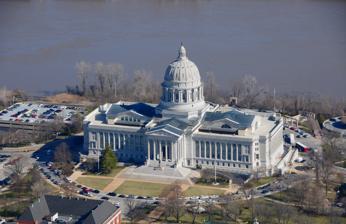
Building: Missouri State Capitol
Country: United States of America
Year built: 1917
State capitol building of the U.S. state of Missouri United States historic place Missouri State Capital Building and Grounds U.S. National Register of Historic Places U.S. Historic district Contributing property Missouri State Capitol showing the Missouri River in the background Show map of Missouri Show map of the United States Interactive map showing the location of Missouri State Capitol Location 201 West Capitol Avenue, Jefferson City, Missouri Coordinates 38°34′45″N 92°10′22″W / 38.57917°N 92.17278°W / 38.57917; -92.17278 Area 3 acres (1.2 ha) Built 1917 ; 108 years ago ( 1917 ) Architect Tracy and Swartwout Architectural style Classical Revival NRHP reference No. 69000096 Added to NRHP June 23, 1969 ; 55 years ago ( 1969-06-23 ) The Missouri State Capitol is the home of the Missouri General Assembly and the executive branch of government of the U.S. state of Missouri . Located in Jefferson City at 201 West Capitol Avenue, it is the third capitol to be built in the city. (The previous  two were demolished after they were damaged by fire.) The domed building, designed by the New York City architectural firm of Tracy and Swartwout , was completed in 1917. The capitol’s dome is the first thing travelers see when approaching Jefferson City from the north. In addition to the state Senate and House of Representatives , the capitol also contains offices of the governor , lieutenant governor , secretary of state , state treasurer , state auditor , and some administrative agencies. It is individually listed on the National Register of Historic Places and is a contributing property in the Missouri State Capitol Historic District . Architecture, paintings, and statuary The capitol exterior Statue of Thomas Jefferson , South Entrance The exterior of the Missouri State Capitol is notable for its architectural features: the Baroque dome, loosely modeled after St. Peter’s basilica in Rome, rising  238 feet (73 m) above ground level, topped by sculptor Sherry Fry’s bronze statue of Ceres , the Roman goddess of agriculture ; the eight 48-foot (15 m) columns on the south portico; the six 40-foot (12 m) columns on the north portico; the 30-foot (9 m)-wide grand staircase; and the bronze entrance doors, each 13 by 18 feet (4.0 m × 5.5 m)—at the time, the largest cast since the Roman era. The north facade is embellished by a frieze sculpted by Hermon Atkins MacNeil illustrating the history of Missouri, a theme continued on the south facade by the artist Alexander Stirling Calder . The figures in the pediment over the main entrance were sculpted by Adolph Alexander Weinman . The capitol interior The capitol’s first floor, home of the State Museum, is embellished with mural paintings and statuary. A prime attraction is a series of murals painted by Thomas Hart Benton in the House Lounge. The grand staircase is flanked by large heroic bronze statues of Meriwether Lewis and William Clark , and the third-floor rotunda is the site of the Hall of Famous Missourians , a group of bronze busts of prominent Missourians honored for their achievements and contributions to the state. A whispering gallery high within the dome, and a small viewing platform on the dome's roof beneath the statue of Ceres, are areas normally not open to the public except for school tours and other special tours. The capitol gardens Statuary is a prominent feature of the capitol’s grounds: heroic allegorical bronze figures sculpted by Robert Aitken (representing Missouri's two great rivers—the Mississippi and the Missouri ), and a 13-foot (4 m) tall statue of Thomas Jefferson made by James Earle Fraser dominate the south entrance. The Sciences and The Arts Fountains , each with four representative figures, adorn the south lawn. Sculptor Karl Bitter’s bronze relief, depicting the signing of the Louisiana Purchase by Livingston , Monroe and Marbois , and Weinman’s Fountain of the Centaurs are features of the north grounds. Tourism The capitol is Jefferson City's leading tourist attraction. It is a destination for school groups who arrive by busloads, particularly during General Assembly sessions. Students fill the galleries to watch the Senate and House of Representatives in action. History of the structure Missouri State Capitol and Fountain of the Centaurs (north side) The present capitol, completed in 1917 and occupied the following year, is the third capitol in Jefferson City and the sixth in Missouri history. The first seat of state government was housed in the Mansion House, located at Third and Vine Streets in St. Louis and the second one was in the Missouri Hotel located at Main and Morgan Streets in St. Charles. St. Charles was designated as the temporary capital of the new 24th State in 1821 and remained the seat of government for five more years until 1826. It was decided that the capitol should be located more in the center of the state and specifically that it should be located on the Missouri River within 40 miles (64 km) of the mouth of the Osage River . A group was sent out to survey various locations. The present location on top of the bluffs in current Jefferson City was chosen because it afforded the best view of the Missouri River of any place which they had seen within the limits prescribed by the Constitution. The fourth state capitol (and the first in Jefferson City) was made out of brick, two stories tall, measured approximately 40 by 60 feet (12 m × 18 m), and took two years to complete. It was built for approximately $18,500 (equivalent to $498,194 in 2023). It was called the " Governor's House and State Capitol ." This building burned a decade later in 1837. The site is now occupied by the present-day Missouri Governor's Mansion . It was designed by Stephen Hills (1771-1844), and modeled on his similar designs for the earlier first Pennsylvania State Capitol (1821-1897), built of red brick Federal style of architecture in Harrisburg, Pennsylvania on the east bank of the Susquehanna River . Architect Hills also designed other structures in the state such as the Academic Hall of the University of Missouri at Columbia ; the remnant ruins of "The Columns" of six Greek Ionic style columns that still stand that survived the 1892 fire that destroyed the historic building are now the campus 's landmark columns at the David R. Francis Quadrangle on the University's  grounds. The fifth capitol (which was at the current site) was completed in 1840 as designed by Stephen Hills for approximately $350,000 (equivalent to $10,682,000 in 2023), with some controversies and claims that there were bribes and kickbacks. This building also burned after 71 years on February 5, 1911 when it was struck by lightning. This building was approximately 50,000 square feet (4,600 m 2 ) and by 1911, was far too small to meet the then current needs of the legislators in the 1910s . Missouri State Senator William Warner (1840-1916), was quoted saying, "I have no tears to shed over the fact that the building has been destroyed as it was totally inadequate and not in keeping with the requirements of our great state". He died just before the new massive huge replacement State Capitol was completed and dedicated the following year in 1917. The original new state capitol design and construction budget called for a building to be constructed for $3 million (equivalent to $98.1 million in 2023), with an additional $500,000 (equivalent to $16,350,000 in 2023) allocated for the site and furnishings.  This was approved in a general election / referendum by the public by a three-to-one margin, however, the state miscalculated on incoming revenue projections, and ended up collecting $4,215,000 (equivalent to $137,830,500 in 2023). All of this money was eventually used for the entire monumental project, which is one of the reasons why the sculptures and artwork are of such high caliber of quality and beauty. Edwin William Stephens of Columbia served as chair of the Capitol Decoration Committee along with University of Missouri at Columbia art professor and archeologist John Pickard (1858-1937). It was also decided that the architect would be selected from a design competition; names were redacted from the submissions so that there would be no local favoritism. A total of 69 architectural firms submitted for the competition, from which a short list of 11 were chosen. Tracy & Swarthout from New York City was ultimately selected. Missouri State Capitol The building is symmetrical in plan, giving equal symbolic weight to both legislative chambers of the House of Representatives and the state Senate (though the interiors and decoration of the two chambers differ greatly).  The style makes many historical references to the national United States Capitol on Capitol Hill in Washington, D.C. , as well as to ancient Greek and Roman temples ; however, the typical column capital top is a unique variation on the canonical Corinthian style capital, replacing the acanthus leaves with local flora. The stone for the exterior is a dense marble from Carthage, Missouri .  Some of the finer details have eroded after 100 years of freeze/thaw weather / climate cycles.  The state has committed $30 million to study, restore, and prevent further deterioration. The building measures five stories high, 437 feet (133 m) long, 300 feet (90 m) wide in the center, and 200 feet (60 m) wide in the wings. The dome is 238 feet (73 m) high and the height of the wings is 88 feet (27 m). It includes 500,000 square feet (50,000 m 2 ) of floor space. Rotunda chandelier incident In November 2006, the 9,000 lb (4,100 kg) dome chandelier , which had been lowered almost to the floor for maintenance, fell the remaining five feet. The chandelier was damaged by the impact and by the ornamental chains that fell on it.  It was sent to a St. Louis company for repairs. Nearly a full year later, the chandelier was returned to Jefferson City and raised in the capitol.  The upper lights were also restored, after they had been turned off for four decades due to light damage to the mural above.  Created in 1918 by the Guth Lighting Company of St. Louis for a cost of $5,000  (equivalent to $101,283 in 2023), the chandelier cost $500,000 (equivalent to $755,695 in 2023) to be restored. Gallery The Missouri River high out of its banks during the " Great Flood of 1993 ." View of the Missouri Capitol and grounds from southeast. The chandelier being raised after restoration. Missouri State Capitol building in 1979. Interior view of the capitol dome. Flowering dogwood trees on the capitol's north side The Capitol building decorated for the gubernatorial inauguration of Eric Greitens in 2017 Capitol building from the front - 2017 The Sciences Fountain The Arts Fountain with music centered Building restoration in 2019 A fountain dedicated to veterans in the Capitol Complex. The text says "Missouri Veterans Guardians of Liberty" Underneath the stairway and main entrance Close up of the back side of the building See also List of Missouri General Assemblies List of state and territorial capitols in the United States Sources Hunter, Marie Nau, Missouri and Mississippi: Robert Ingersoll Aitken's Sculpture in Jefferson City, Missouri ,  Master's Thesis, University of Missouri-Columbia, 1996 Kvaran & Lockley A Guide to the Architectural Sculpture of America , unpublished manuscript Pickard, John , The Missouri State Capitol: Report of the Capitol Decoration Commission, 1917–1928 , Capitol Decoration Committee, Jefferson City Missouri, 1928 References